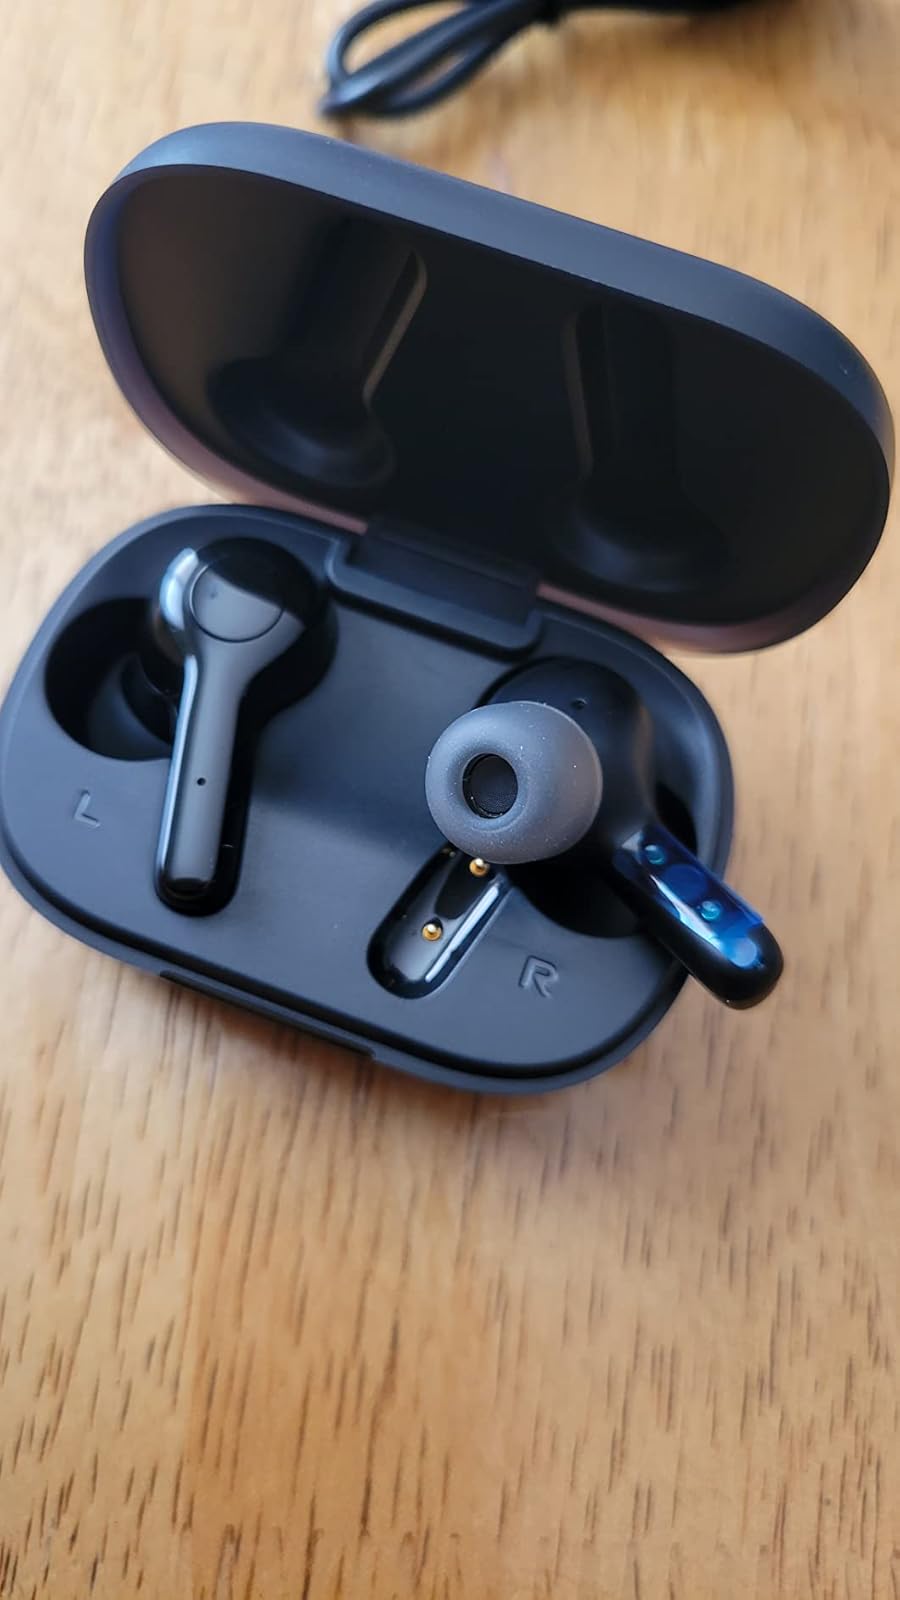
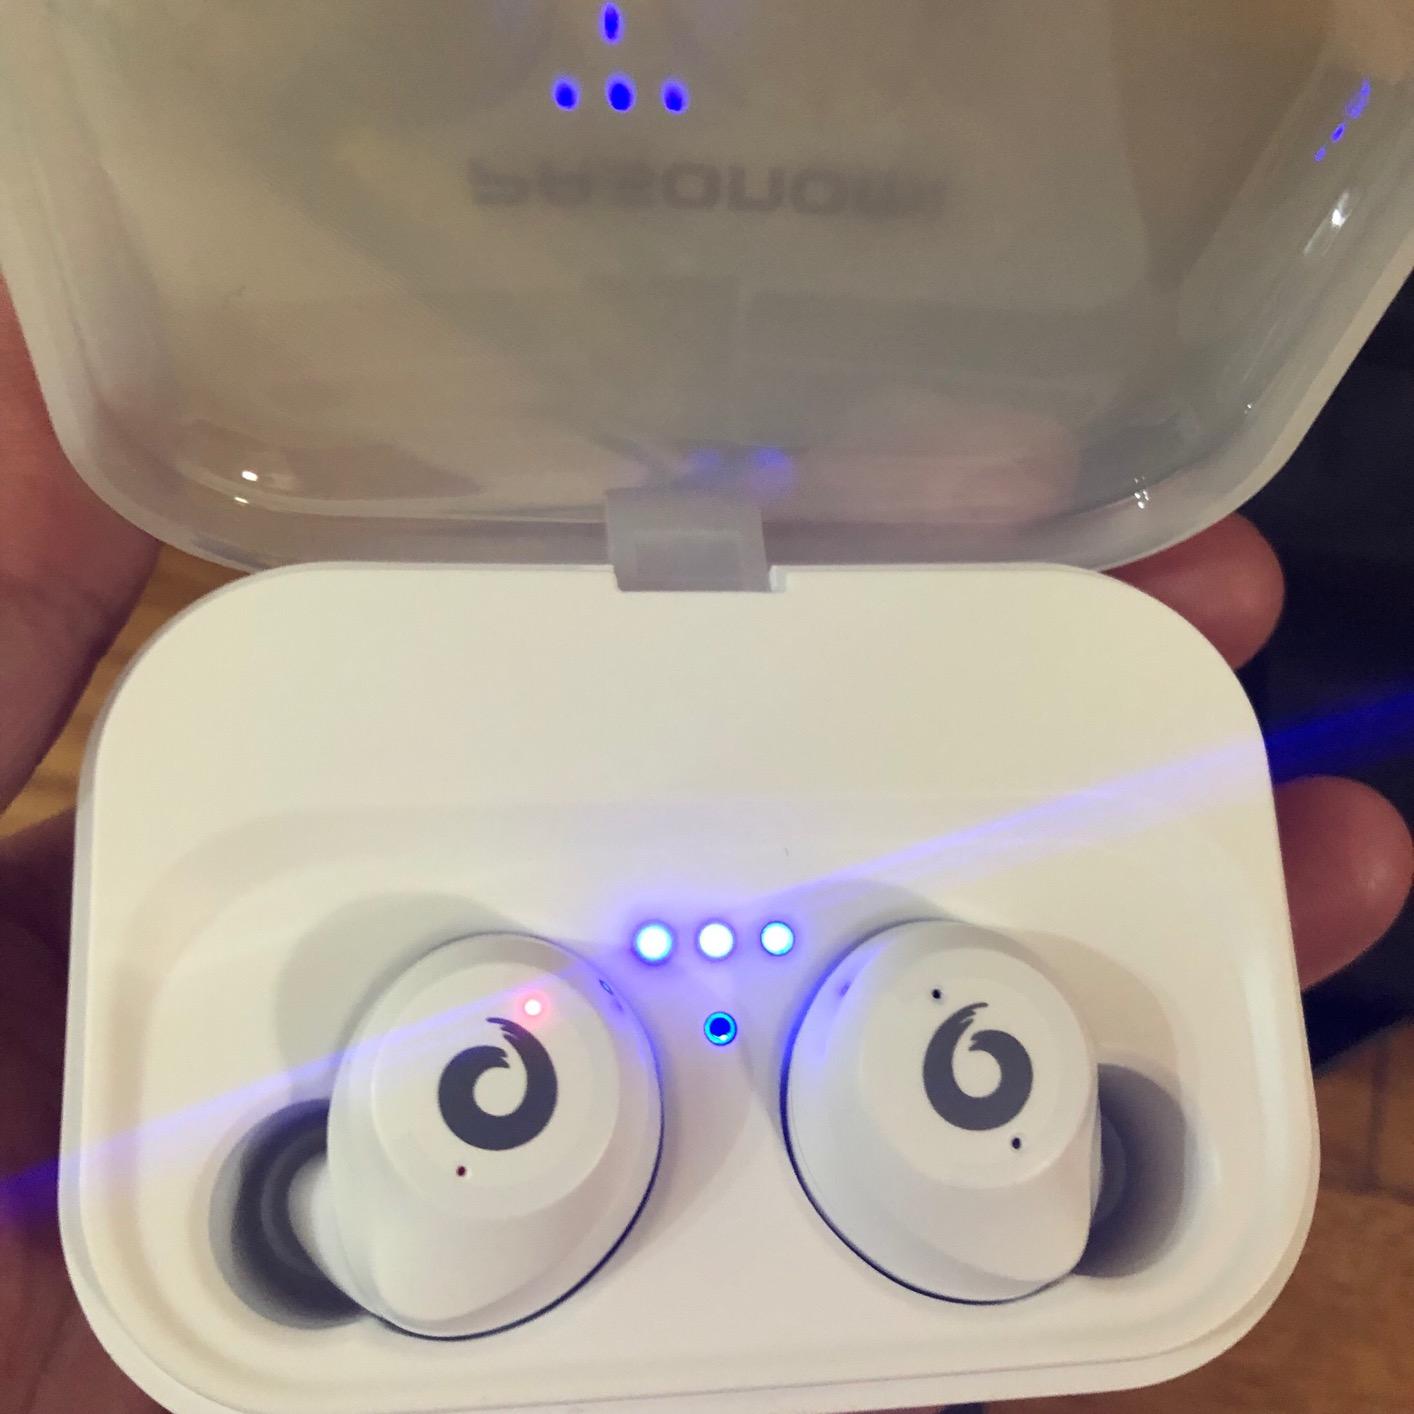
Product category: earbuds
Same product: no